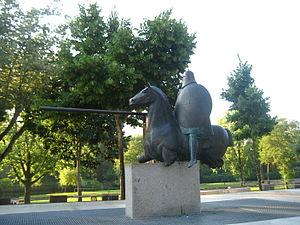
Arcos de Valdevez est une municipalité du Portugal, située dans le district de Viana do Castelo et la région Nord. Elle est traversée par la rivière Vez.